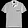
Label: T - shirt / top